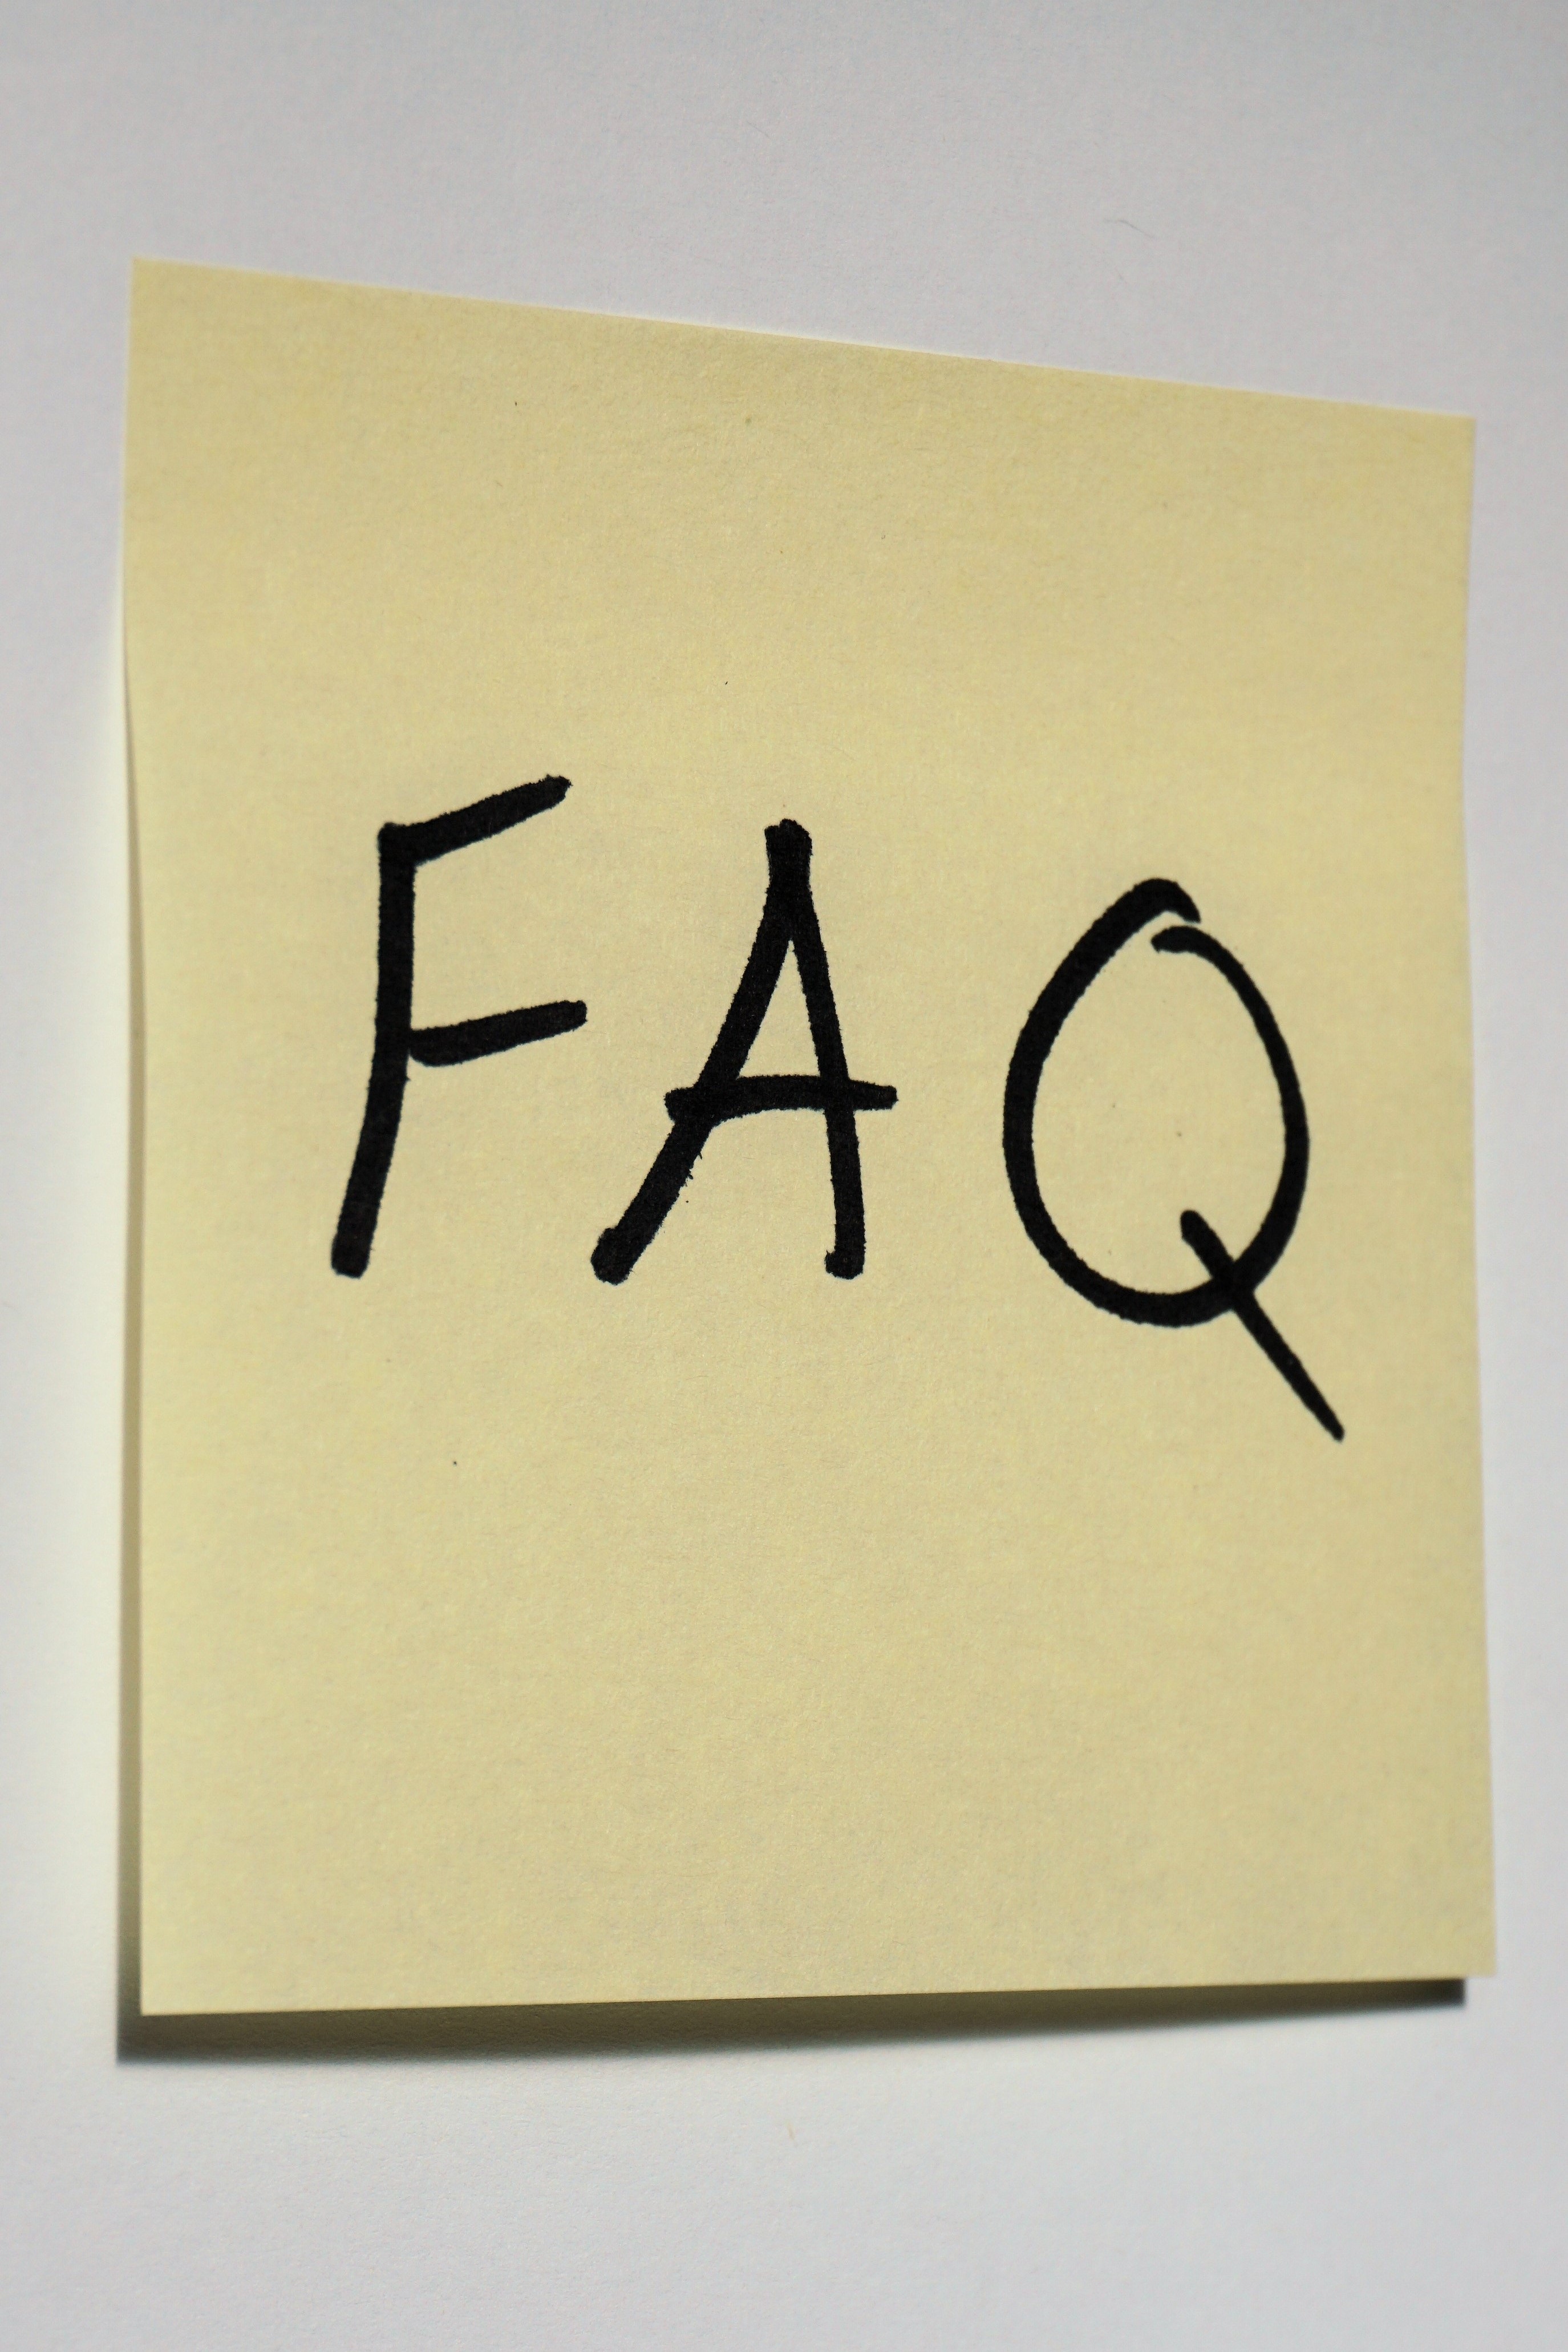
leaf, time, number, office, communication, memory, yellow, paper, note, brand, font, art, sketch, drawing, illustration, message, moustache, mark, calligraphy, list, office accessories, sticky note, memo, post it, stickies, adhesive note, post it chit, sticky notes, faq